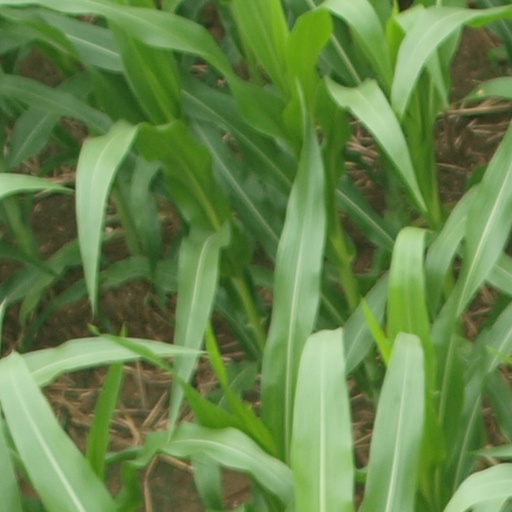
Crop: maize; corn